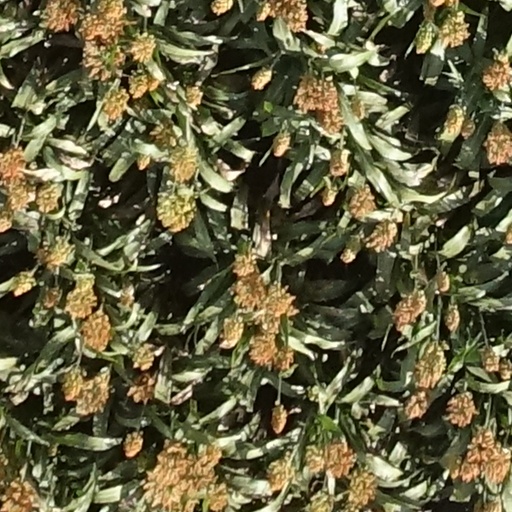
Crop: sorghum